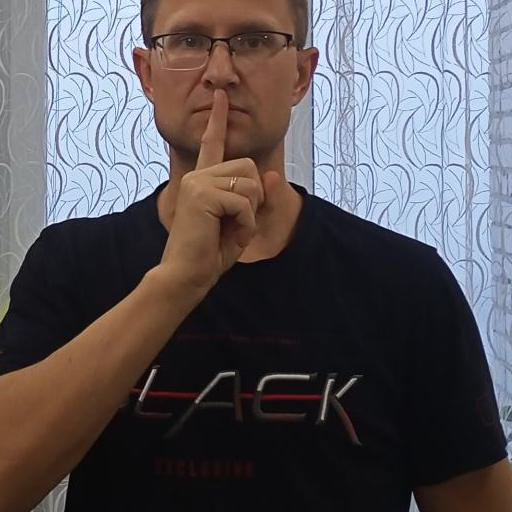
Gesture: mute